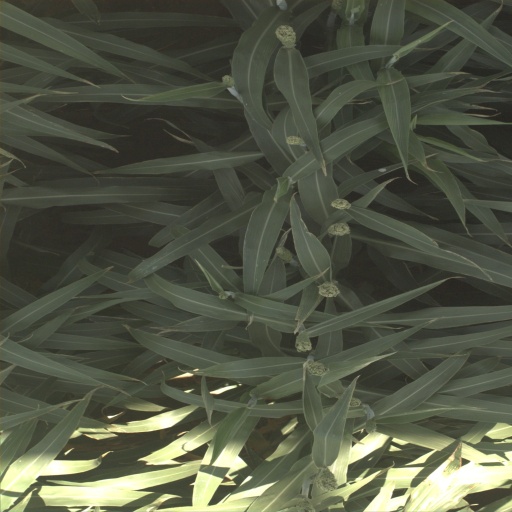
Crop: sorghum